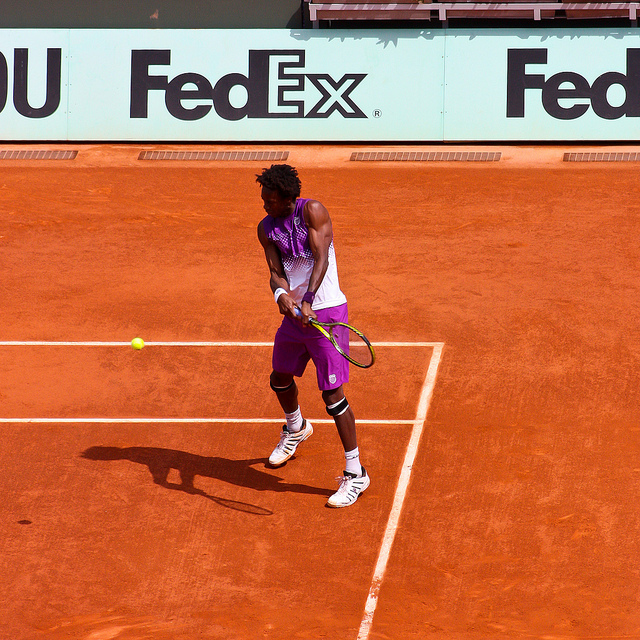
một nam vận động viên tennis đang thực hiện động tác đánh bóng